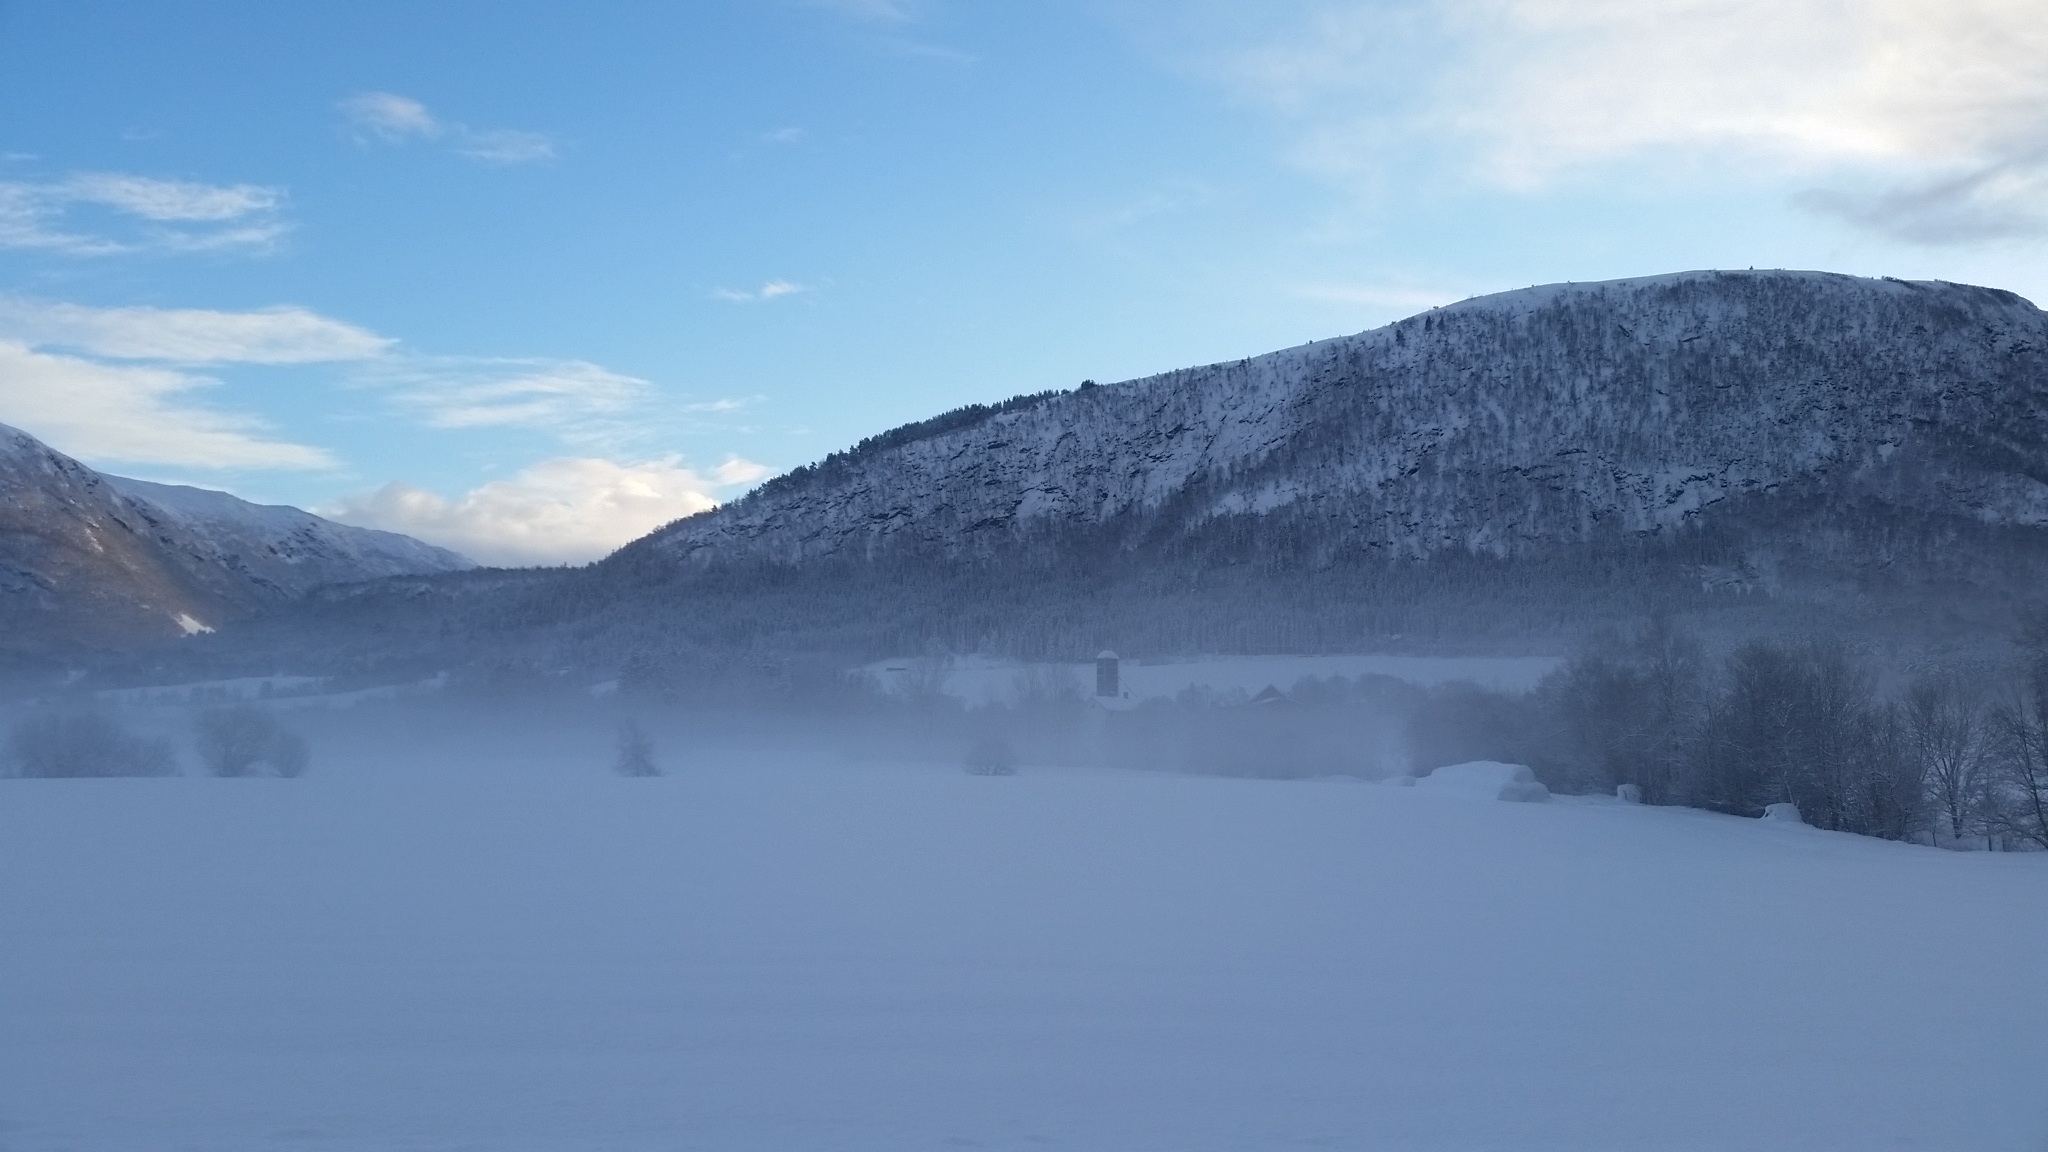
mountain, snow, cold, winter, lake, mountain range, ice, weather, arctic, season, ridge, plateau, loch, norway, scandinavia, nordic, in the cold, snow scene, winter scene, atmospheric phenomenon, mountainous landforms, glacial landform, geological phenomenon, winter landscapes, landscape photography